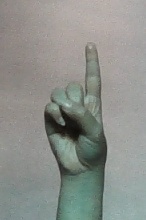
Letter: bb